Hindon, Wiltshire

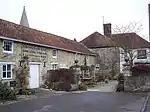
Stabling at the Grosvenor Arms (once the Angel Inn), an old coaching inn in Hindon

Coaching was probably the major industry in the village in the 18th century and early 19th century. The main London-Exeter road ran across the downs, and in 1754 there were fourteen inns and public houses in the village, with associated stabling for the horses. Such was the vitality of Hindon that it quickly recovered after the disastrous fire of 1754. In 1801 the population was 793. In 1830 London coaches from Exeter left daily from the Swan and from Barnstaple nightly from the Lamb Inn, and there were corresponding services westwards. Stabling can still be seen at the Grosvenor Arms (also known at various times in its history as the Angel Inn): the exterior of the stable block facing Angel Lane bears a text which reads: "GROSVENORS ARMS GOOD STALL STABLEING [sic] AND LOCK-UP COACH HOUSES". The population of the village reached a peak of 921 in 1831 when there were some 190 houses.